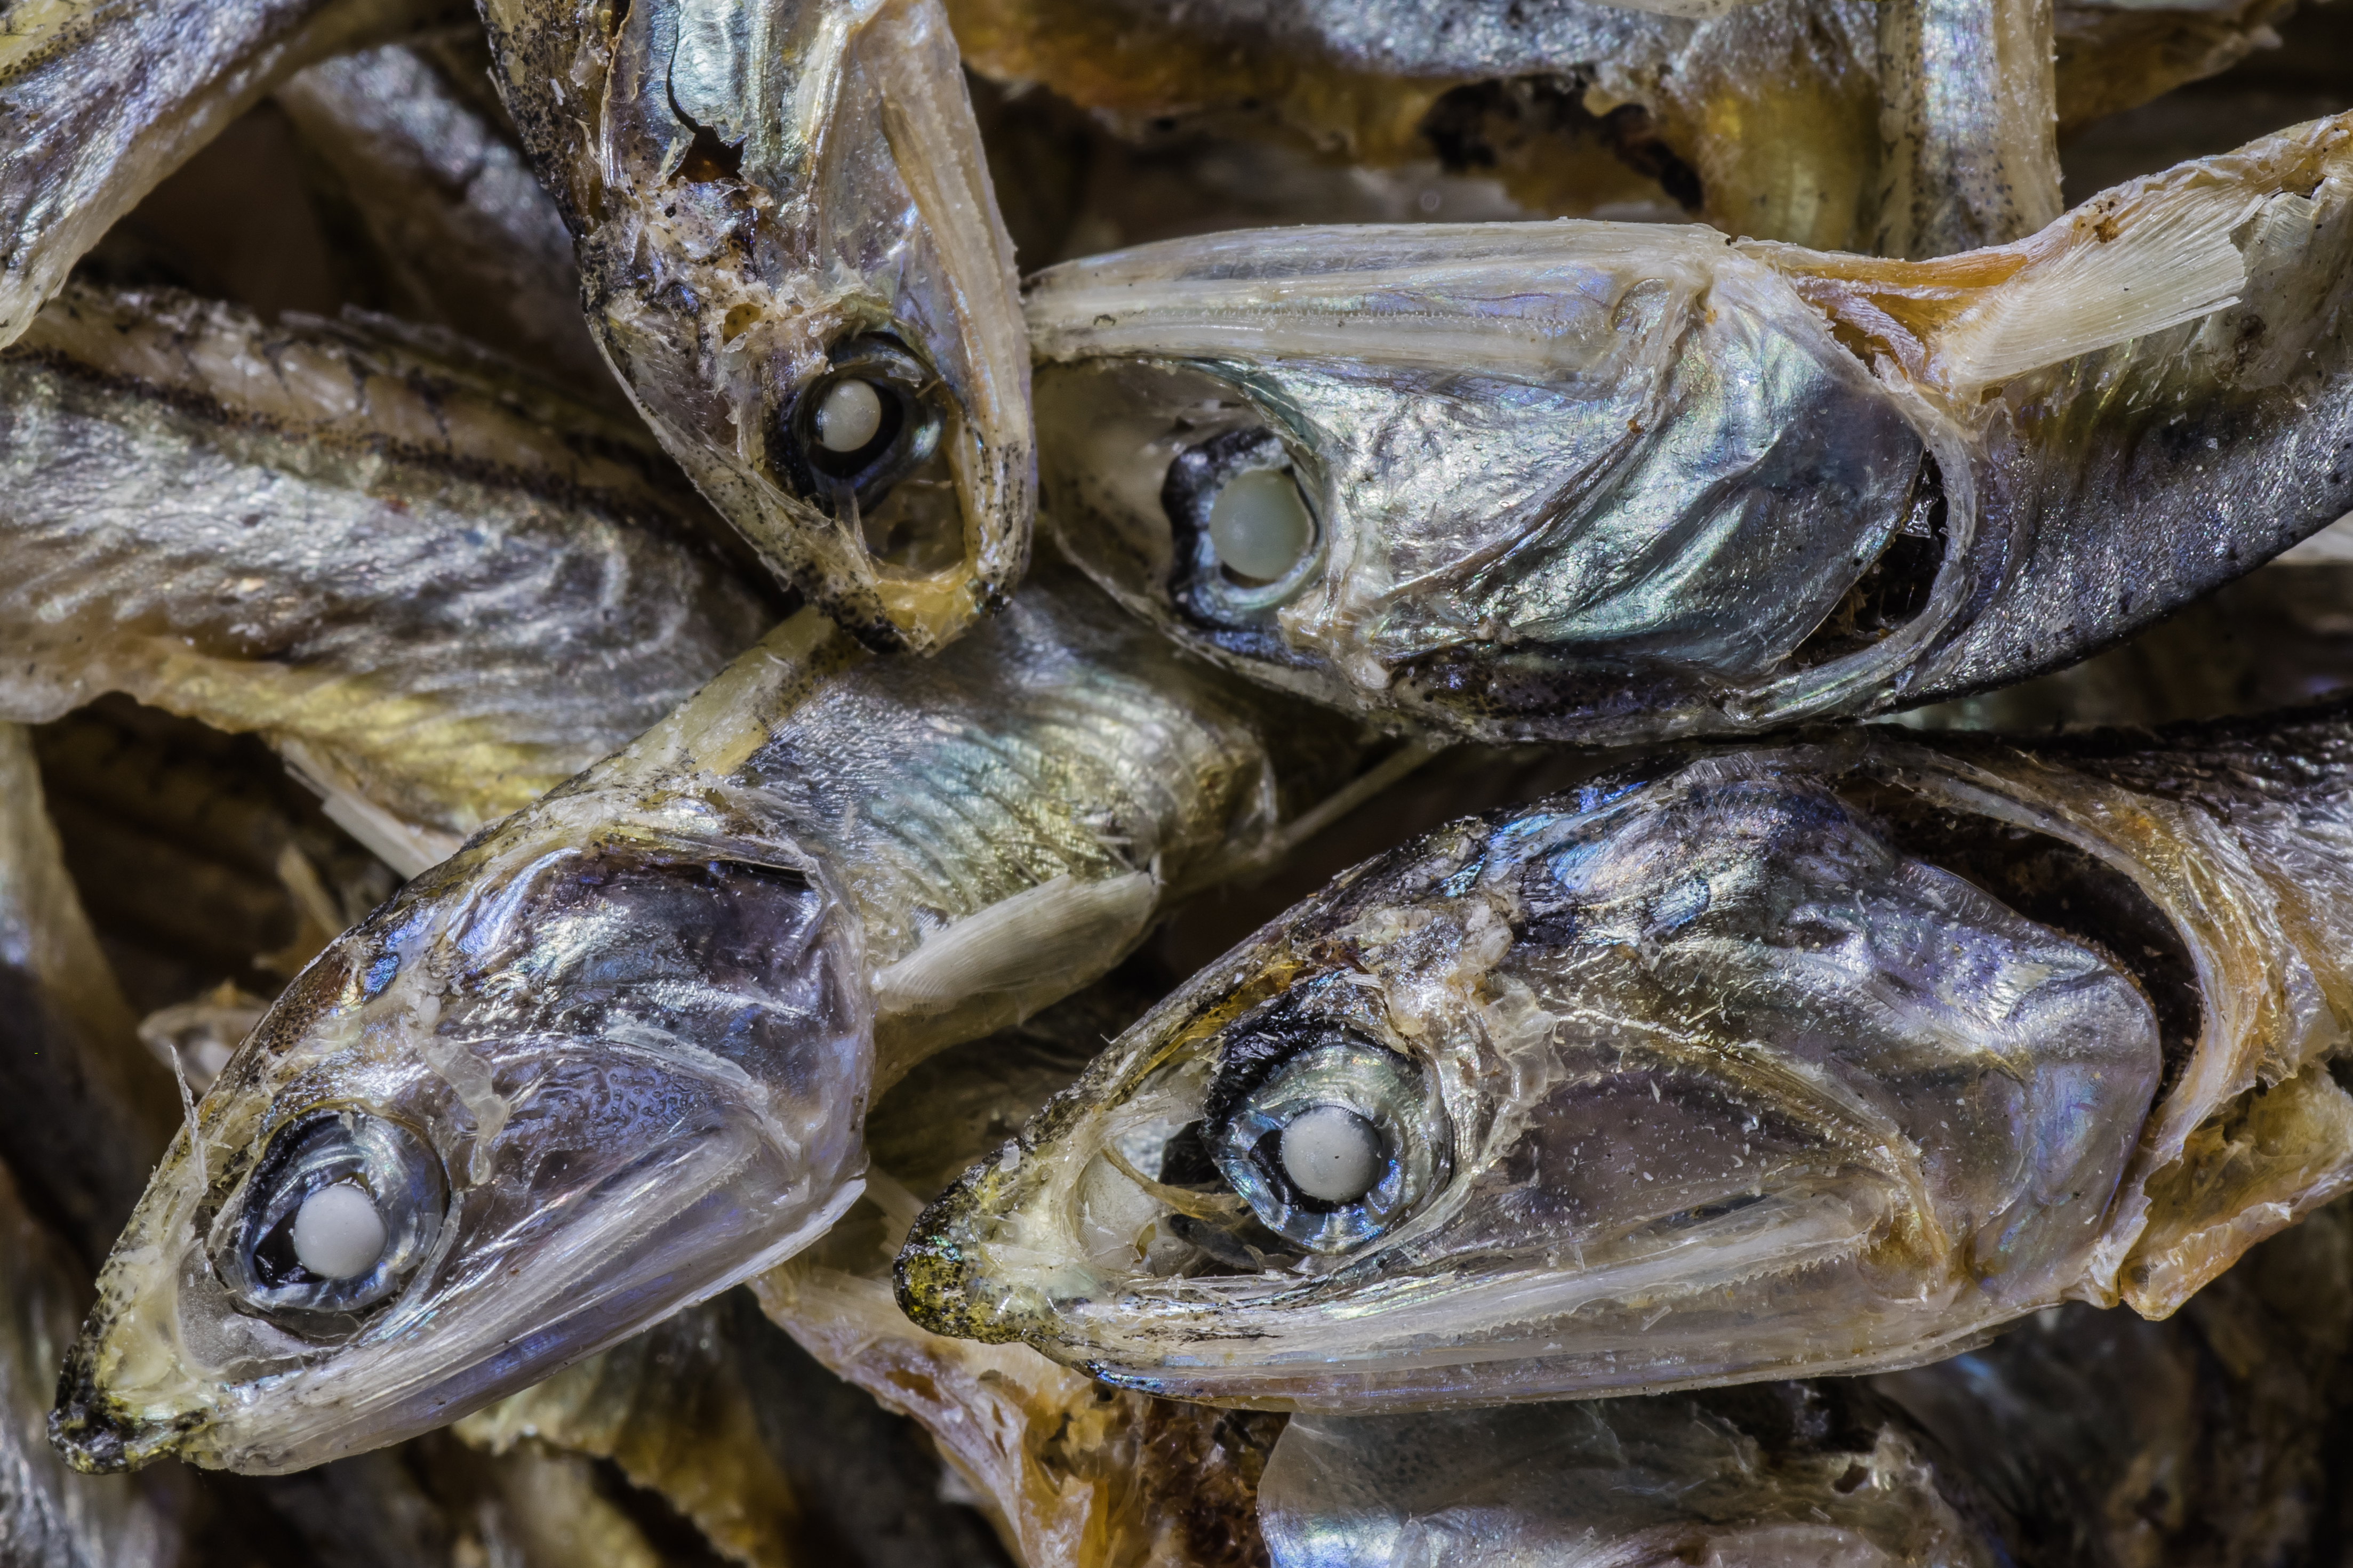
food, macro, seafood, fish, fauna, sardine, macromondays, hmm, herring, ilce7m2, 272e, cod, anchovy, japaneseanchovies, japaneseanchovy, driedjapaneseanchovies, anchovies, marine biology, clams oysters mussels and scallops, animal source foods, forage fish